Hang gliding

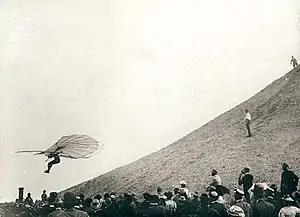
Otto Lilienthal in flight

Most early glider designs were not conducive to safe flight; the problem was that early flight pioneers did not sufficiently understand the underlying principles that made a bird's wing work. Starting in the 1880s, technical and scientific advancements were made that led to the first truly practical gliders, such as those developed in the United States by John Joseph Montgomery. Otto Lilienthal built controllable gliders in the 1890s, with which he could ridge soar. His rigorously documented work influenced later designers, making Lilienthal one of the most influential early aviation pioneers. His aircraft was controlled by weight shift and is similar to a modern hang glider.